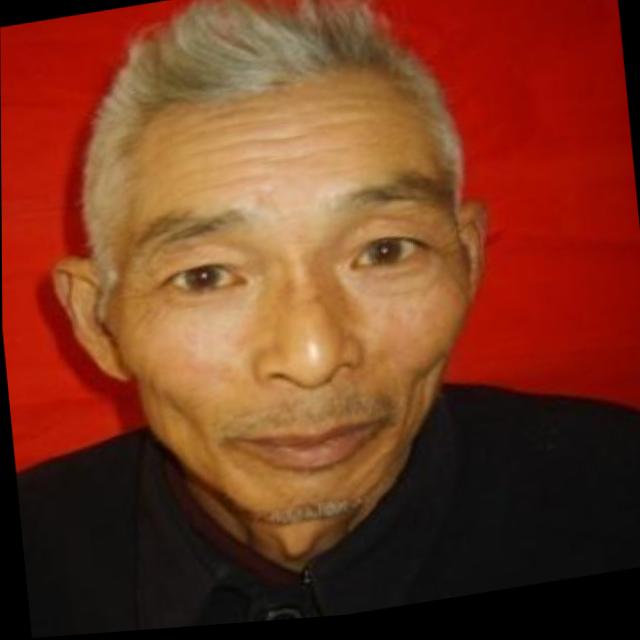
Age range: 65+